Juan Carlos Baglietto

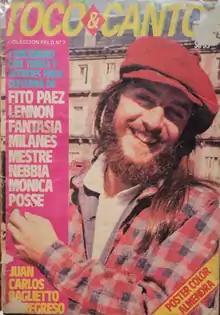
Juan Carlos Baglietto in 1983

Juan Carlos Baglietto (born June 14, 1956, in Rosario, Santa Fe) is an Argentine musician, singer and composer. He is one of the iconic figures of the musical movement called "Trova Rosarina", a famous generation of singers and composers based in the city of Rosario, who came to prominence during the 80's, and were famous for their groundbreaking work in pop music, with a sound rooted in rock, tango and "folklore argentino".